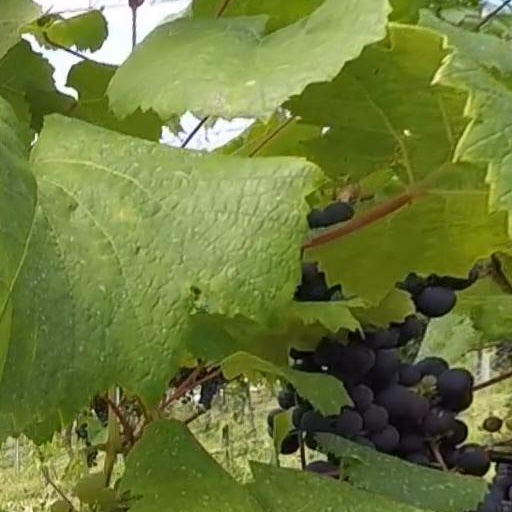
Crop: grape